Shivneri Caves

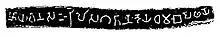
Yavana inscription, Cave 54

The inscription starts with the Buddhist symbol of the swastika (non-inverted), just before the word "Yavanasa".